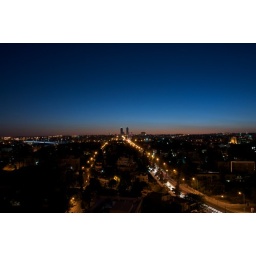
This is again taken from the Le Royale Hotel in Amman. 10th floor rocks :)